Latin Psalters

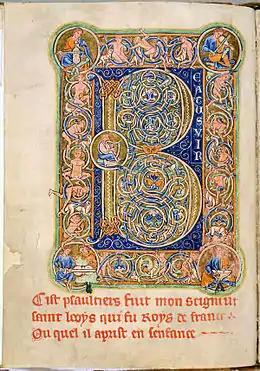

Apart from the "schemata" described below, it was customary in medieval psalters to divide the text of the psalms in numerical sequence into sections or divisions, the start of which were typically marked by a much larger and more decorated initial letter than for the other psalms. The "B" of Psalm 1, Beatus Vir, usually was the most enlarged and decorated, and often those two words occupied a full page, the rounded shape of the letter being very suitable for decoration. These are often referred to as "Beatus initials". In early medieval psalters a three-fold division with decorated letters at Psalms 1, 51, 101 was typical, but by the Gothic period French psalters were often divided into eight sections, and English ones into ten, at Psalms 1, 26, 38, 51, 52, 68, 80, 97, 101 and 109.